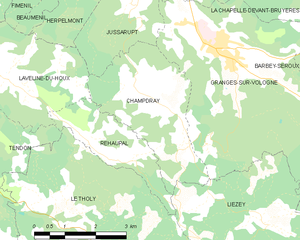
Carte des communes françaises Champdray